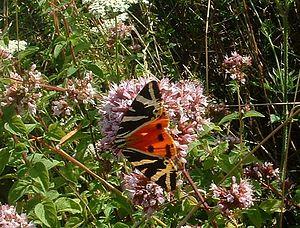
La forêt domaniale de Rennes, ou simplement forêt de Rennes, est une forêt française située principalement sur la commune de Liffré à 15 km au nord-est de Rennes dans le département d'Ille-et-Vilaine en Bretagne. Avec environ 2 915 ha, la forêt de Rennes est la plus grande forêt domaniale de Bretagne.
La forêt domaniale de Liffré, ou forêt de Liffré, ou forêt de Sevailles, est une forêt française située sur la commune de Liffré à 20 km au nord-est de Rennes dans le département d'Ille-et-Vilaine en Bretagne. Avec environ 1 075 ha, la forêt de Liffré est la deuxième forêt sur le territoire de la commune de Liffré après la forêt de Rennes. Elle est gérée par l'Office national des forêts.
Le Site de Grand Intérêt Biologique des Viviers, plus connu sous le nom de Terril des Viviers est un ancien site de charbonnage s'étendant à l'est de Gilly, section de la ville de Charleroi.
Le genre Euplagia regroupe des lépidoptères de la famille des Arctiidae, de la sous-famille des Arctiinae, de la tribu des Arctiini.